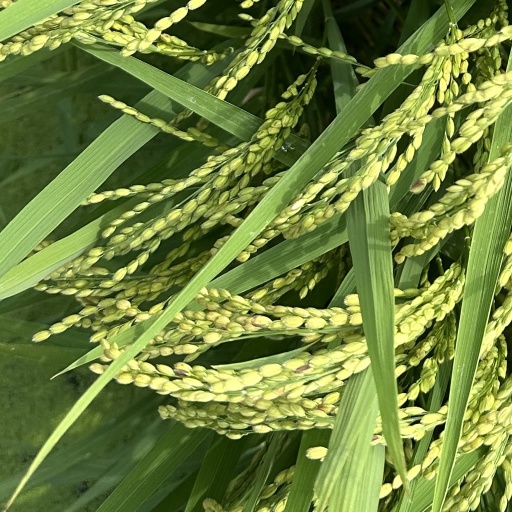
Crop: rice